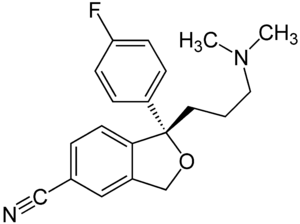
L'escitalopram, commercialisé dans divers pays sous les noms de Lexapro, Cipralex, Sipralexa et Seroplex, est un antidépresseur inhibiteur sélectif de la recapture de la sérotonine. L'escitalopram est utilisé dans le traitement de la dépression et de l'anxiété.